Naousa massacre

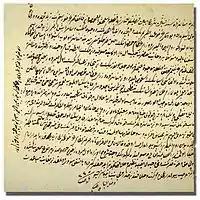
The order about Negush (Naousa) rebellion

Ebu Lubut then led the attack against Naoussa, at the head of 20,000 men. The city was defended by 4,000-5,000 Greek rebels. On 26 March Ebu Lubut requested that the rebels give up and let his forces occupy the city. The Ottomans began an organised siege at the beginning of April with multiple forces attacking the city. On April 12 the Ottomans bombarded the city and destroyed the gates, capturing the city. It followed a general massacre of the population, up to 5,000 according to Spyridon Trikoupis.